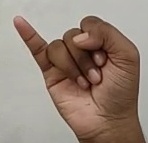
ASL sign: J